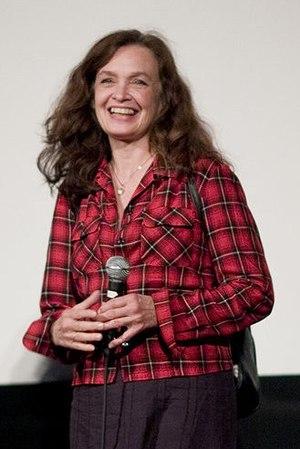
Deborah Van Valkenburgh est une actrice américaine née le 29 août 1952 à Schenectady.